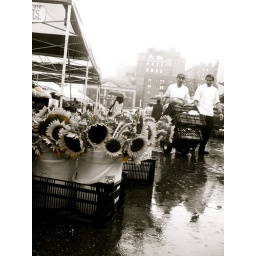
early mornings at the green market in union square are the best mornings that i can remember